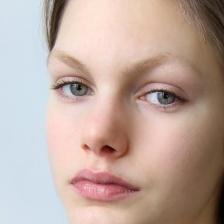
Label: faces